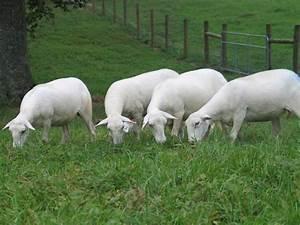
sheep